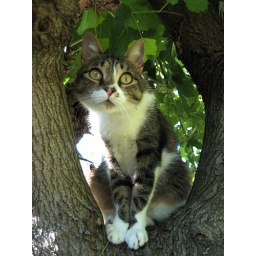
I see dogs running around everywhere!